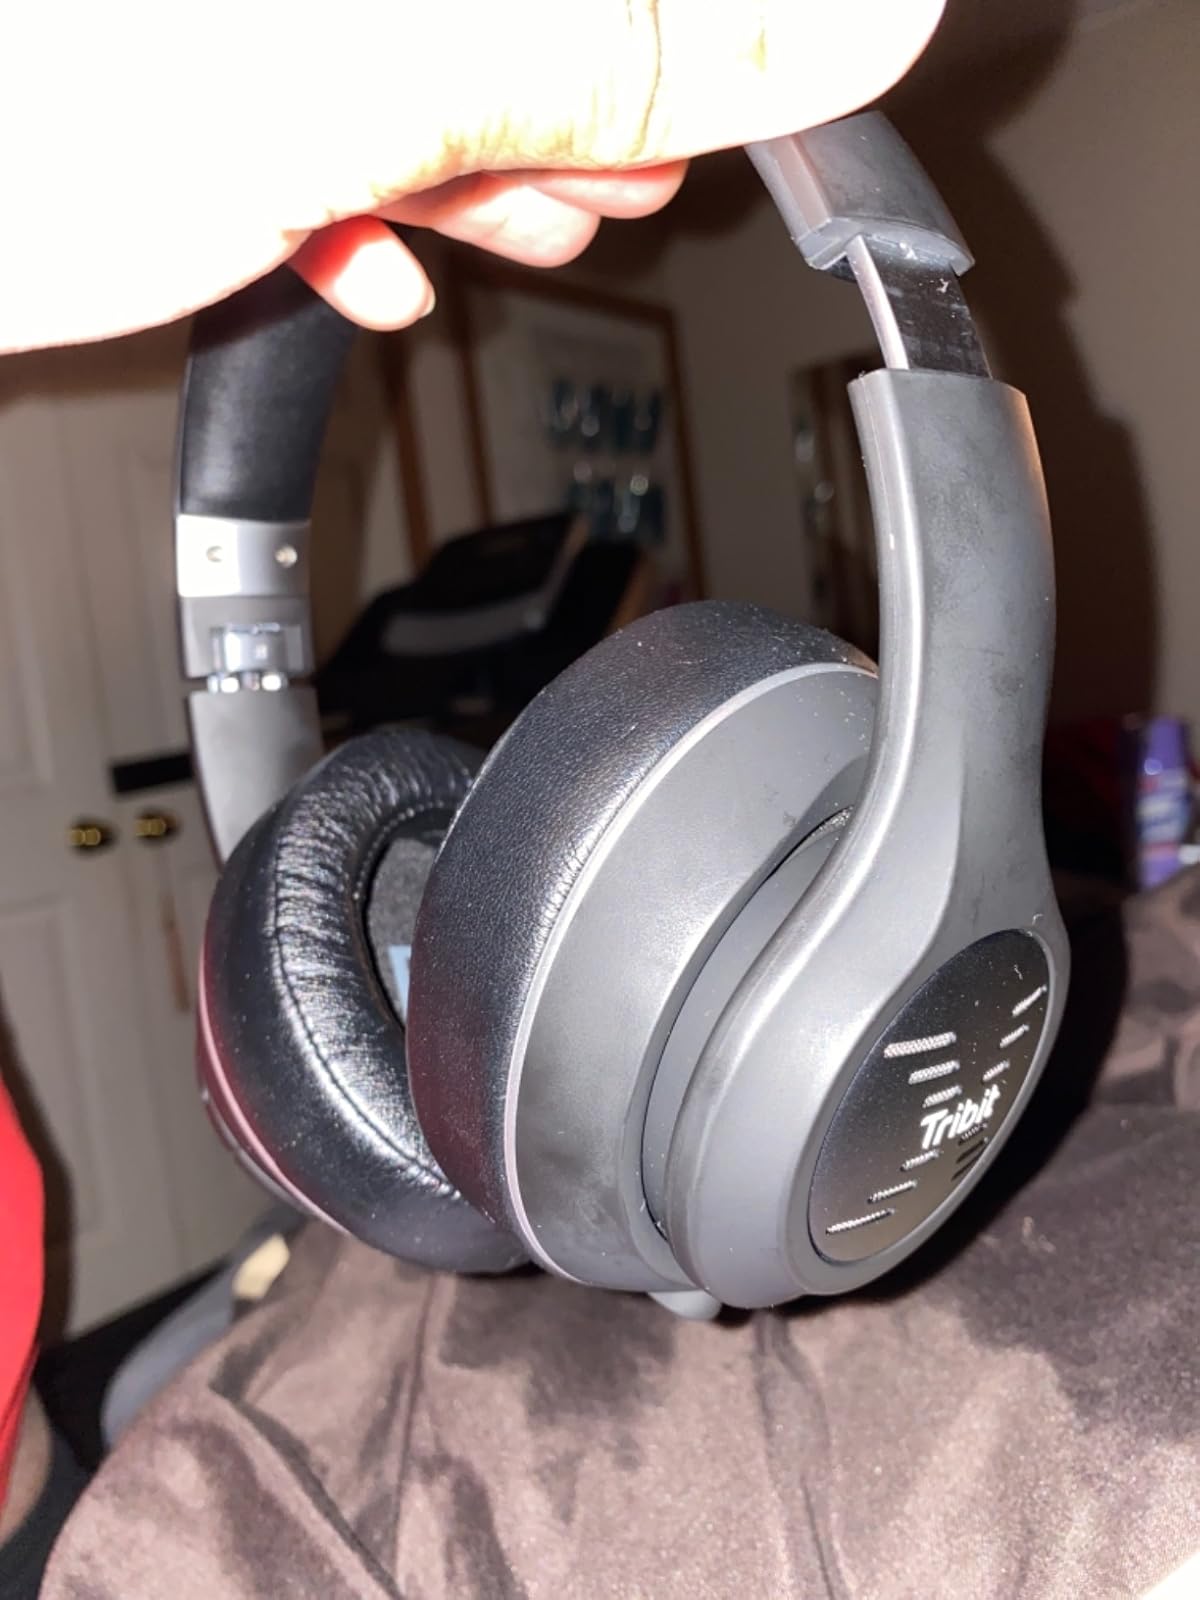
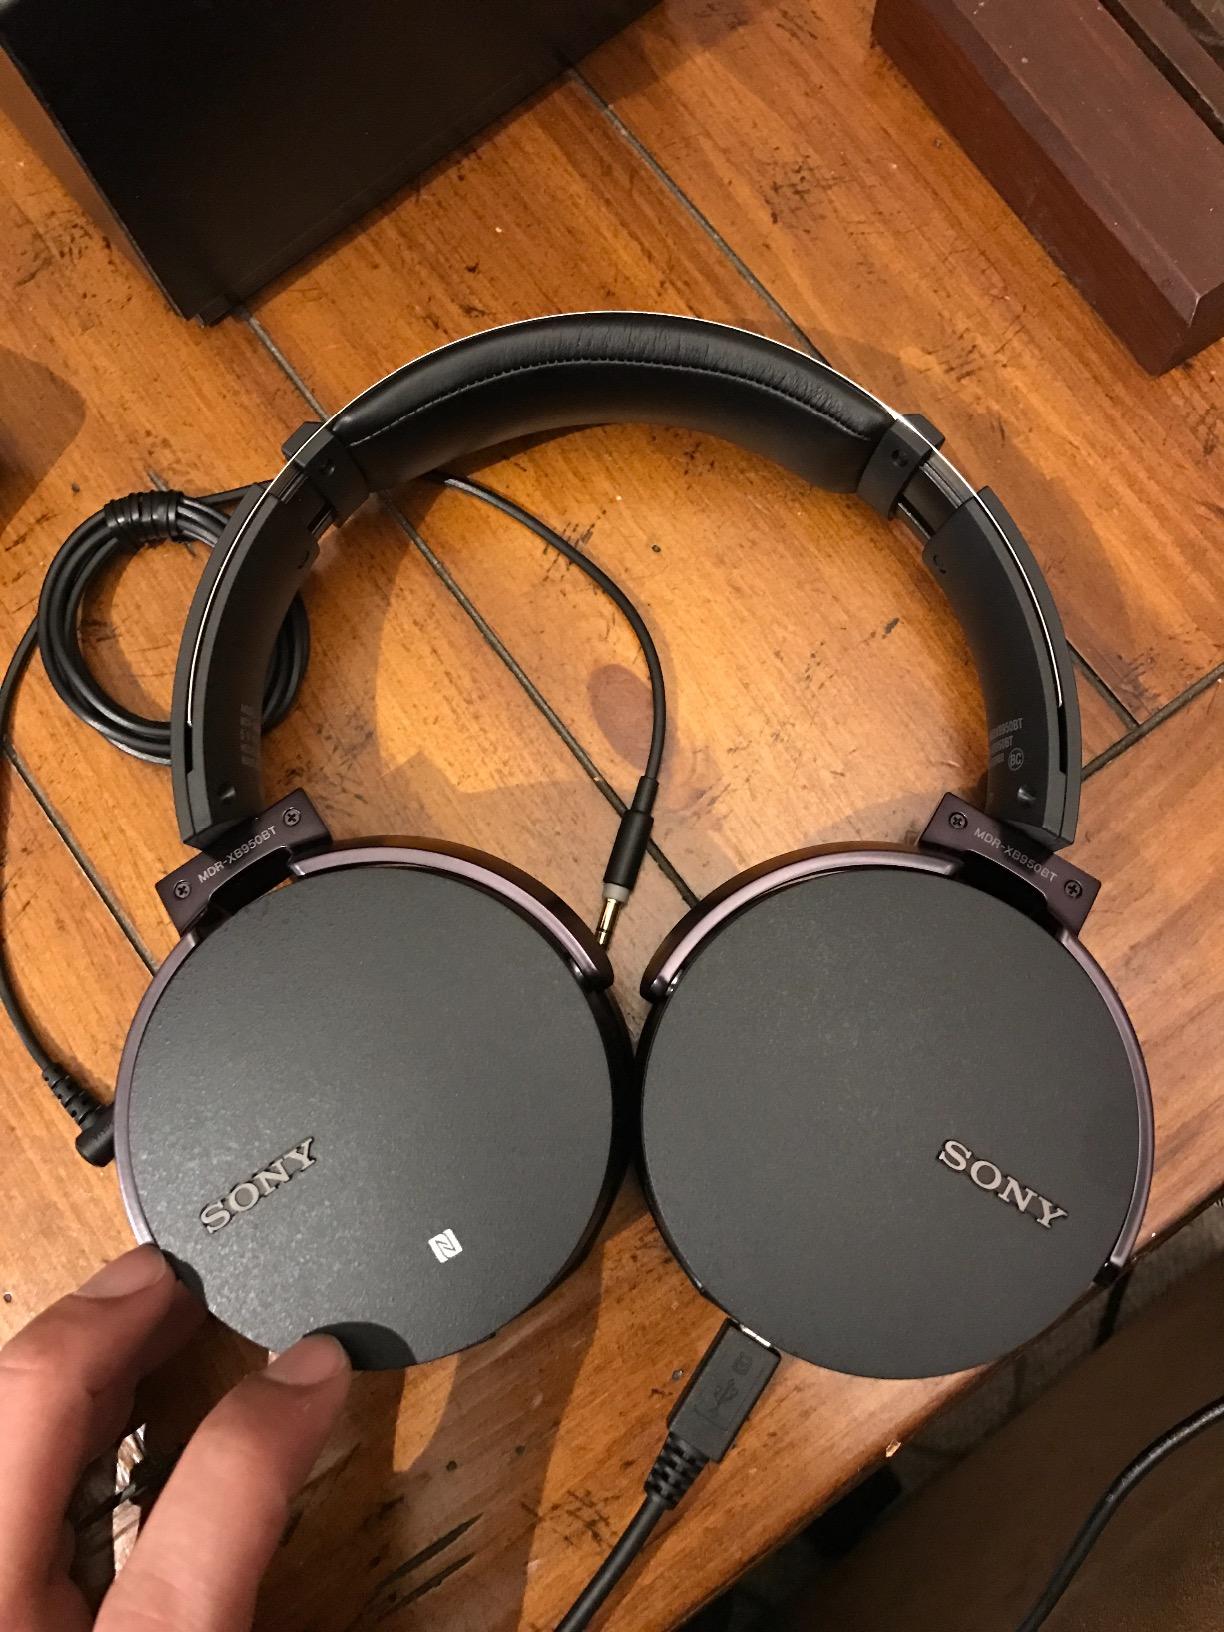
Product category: headphones
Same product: no